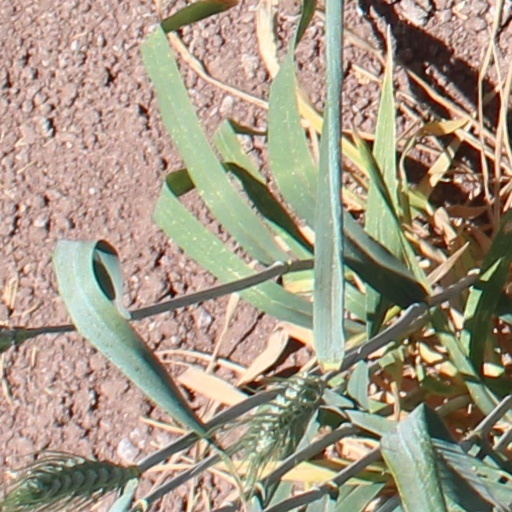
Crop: wheat